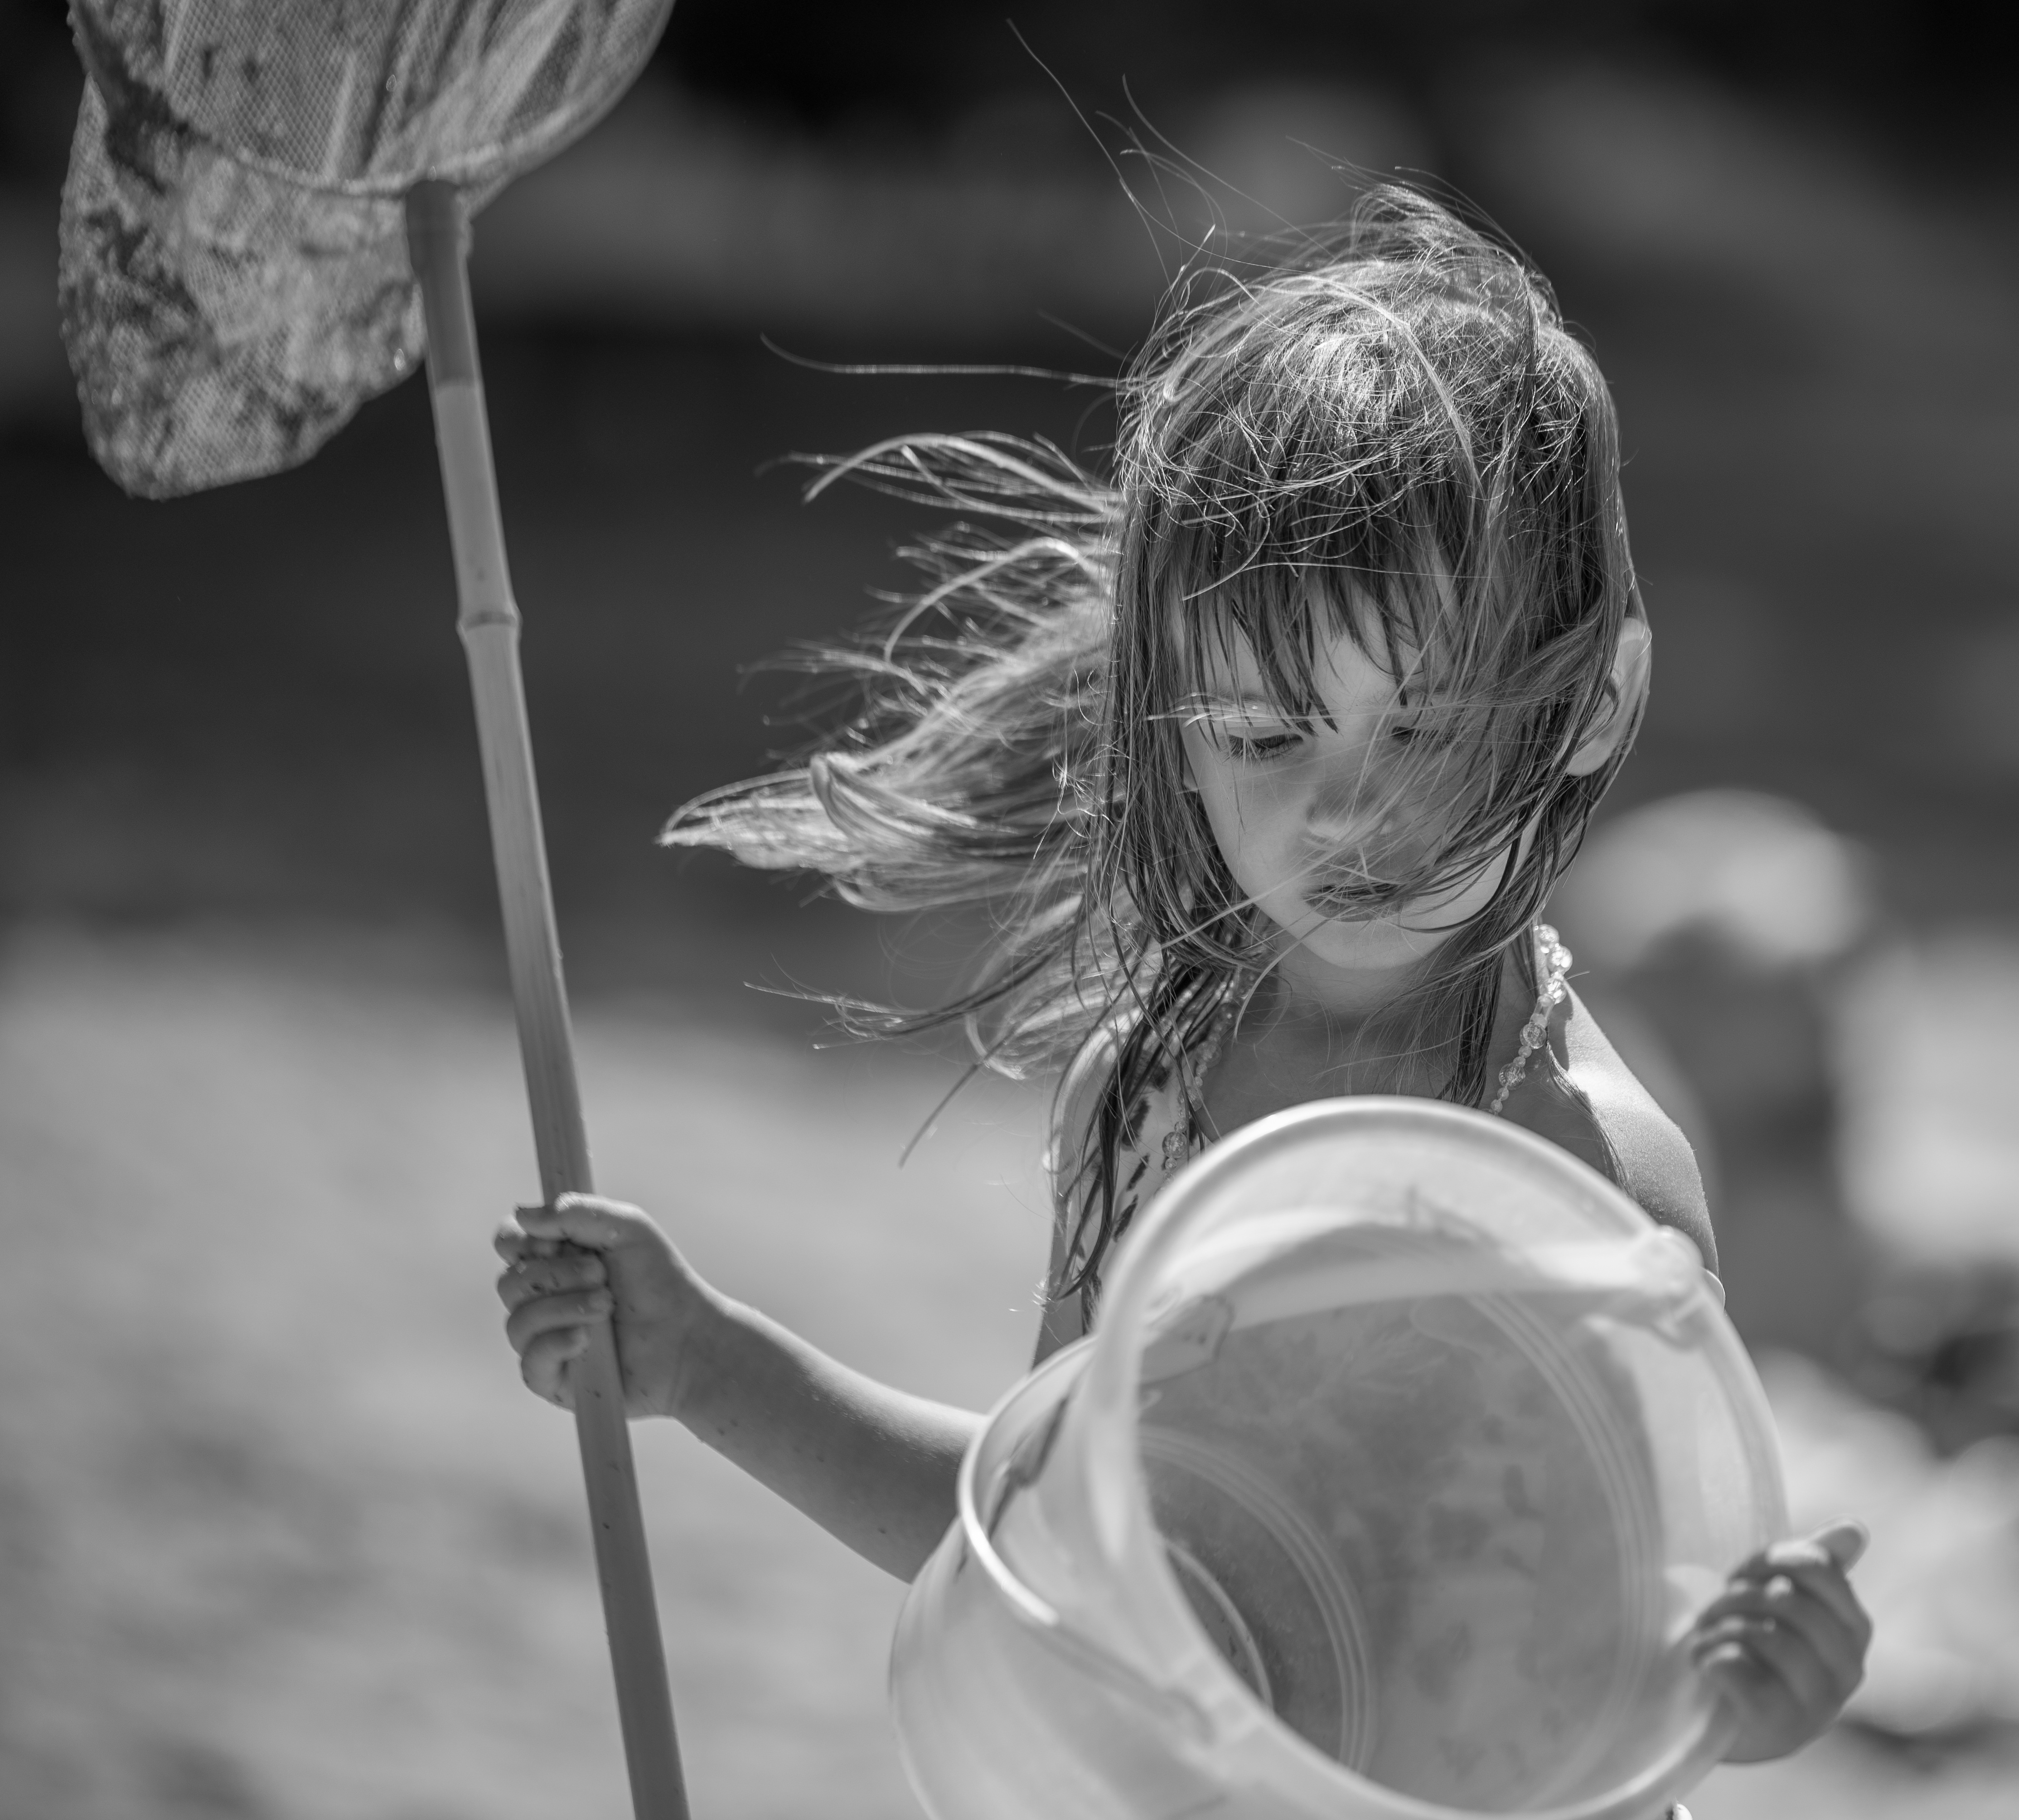
hand, beach, sea, water, sand, person, black and white, girl, sun, white, photography, summer, portrait, black, monochrome, lady, bucket, close up, sunny, photograph, beauty, weekend, emotion, granddaughter, monochrome photography